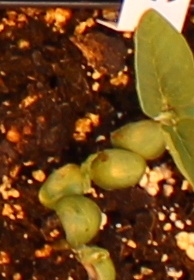
Label: Soybean